1928 Okeechobee hurricane

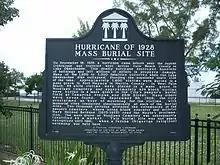
The historical marker added to the memorial site in 2003, the seventy-fifth anniversary of the storm

Strong winds struck southern Florida as the hurricane moved ashore, with three unofficial reports of . In Miami to the south of the center, winds reached , and farther south, Key West reported winds of . The eye at landfall was wide, and after moving inland crossed Lake Okeechobee, where a calm was reported for 30 minutes. Winds at Canal Point, adjacent to the lake, were estimated as high as ; the anemometer blew away after reporting sustained winds of . The pressure at Canal Point dropped to . The lowest pressure north of Lake Okeechobee was in Bartow, and along the west coast, winds reached in Tampa.